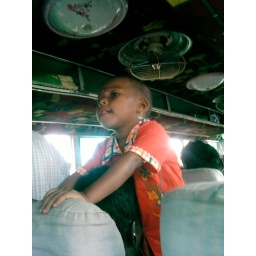
curious boy in runnig bus